Maltese Baroque architecture

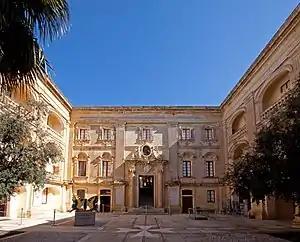
Palazzo Vilhena in Mdina, designed by Charles François de Mondion in 1726–28

However, according to Leonard Mahoney, it was Francesco Buonamici who introduced Baroque architecture in Malta. In either case Buonamici is accredited for popularizing Baroque after he designed the Church of the Jesuits in Valletta in 1635. Romano Fortunato Carapecchia has managed to transform Valletta from a mainly Mannerist style to a significant Baroque style. In the subsequent decades, many new Baroque buildings began to be constructed by the Order of St. John, while some existing buildings were redecorated or given new façades. Early examples of Maltese Baroque buildings include Auberge de Provence (renovated 1638) and Hostel de Verdelin ( 1650s). Most Baroque buildings in Malta were influenced by Italian or French Baroque architecture, but a few have characteristics typical of the Spanish Baroque.